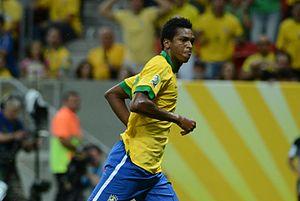
João Alves de Assis Silva, surnommé Jô, né le 23 mars 1987 à São Paulo au Brésil, est un footballeur international brésilien évoluant au poste d'avant-centre pour le club brésilien de Corinthians.